FNRS-2

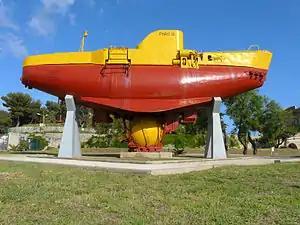
The "FNRS-3" at the Tour Royale in Toulon.

The FNRS-2 was the first bathyscaphe. It was created by Auguste Piccard. Work started in 1937 but was interrupted by World War II. The deep-diving submarine was finished in 1948. The bathyscaphe was named after the Belgian Fonds National de la Recherche Scientifique (FNRS), the funding organization for the venture. FNRS also funded the "FNRS-1" which was a balloon that set a world altitude record, also built by Piccard. The "FNRS-2" set world diving records, besting those of the bathyspheres, as no unwieldy cable was required for diving. It was in turn bested by a more refined version of itself, the bathyscaphe "Trieste".